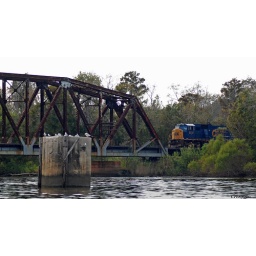
CSX railroad bridge over the Tensaw River.